Walter B. Chambers

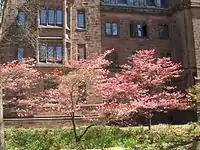
Chambers's Bingham Hall (1928) at Yale University

Walter married Ethel Notman on June 9, 1897. They had one son together. She died on July 19, 1898, and he remarried to Elizabeth Margery Ferguson on April 23, 1901. They had two sons.